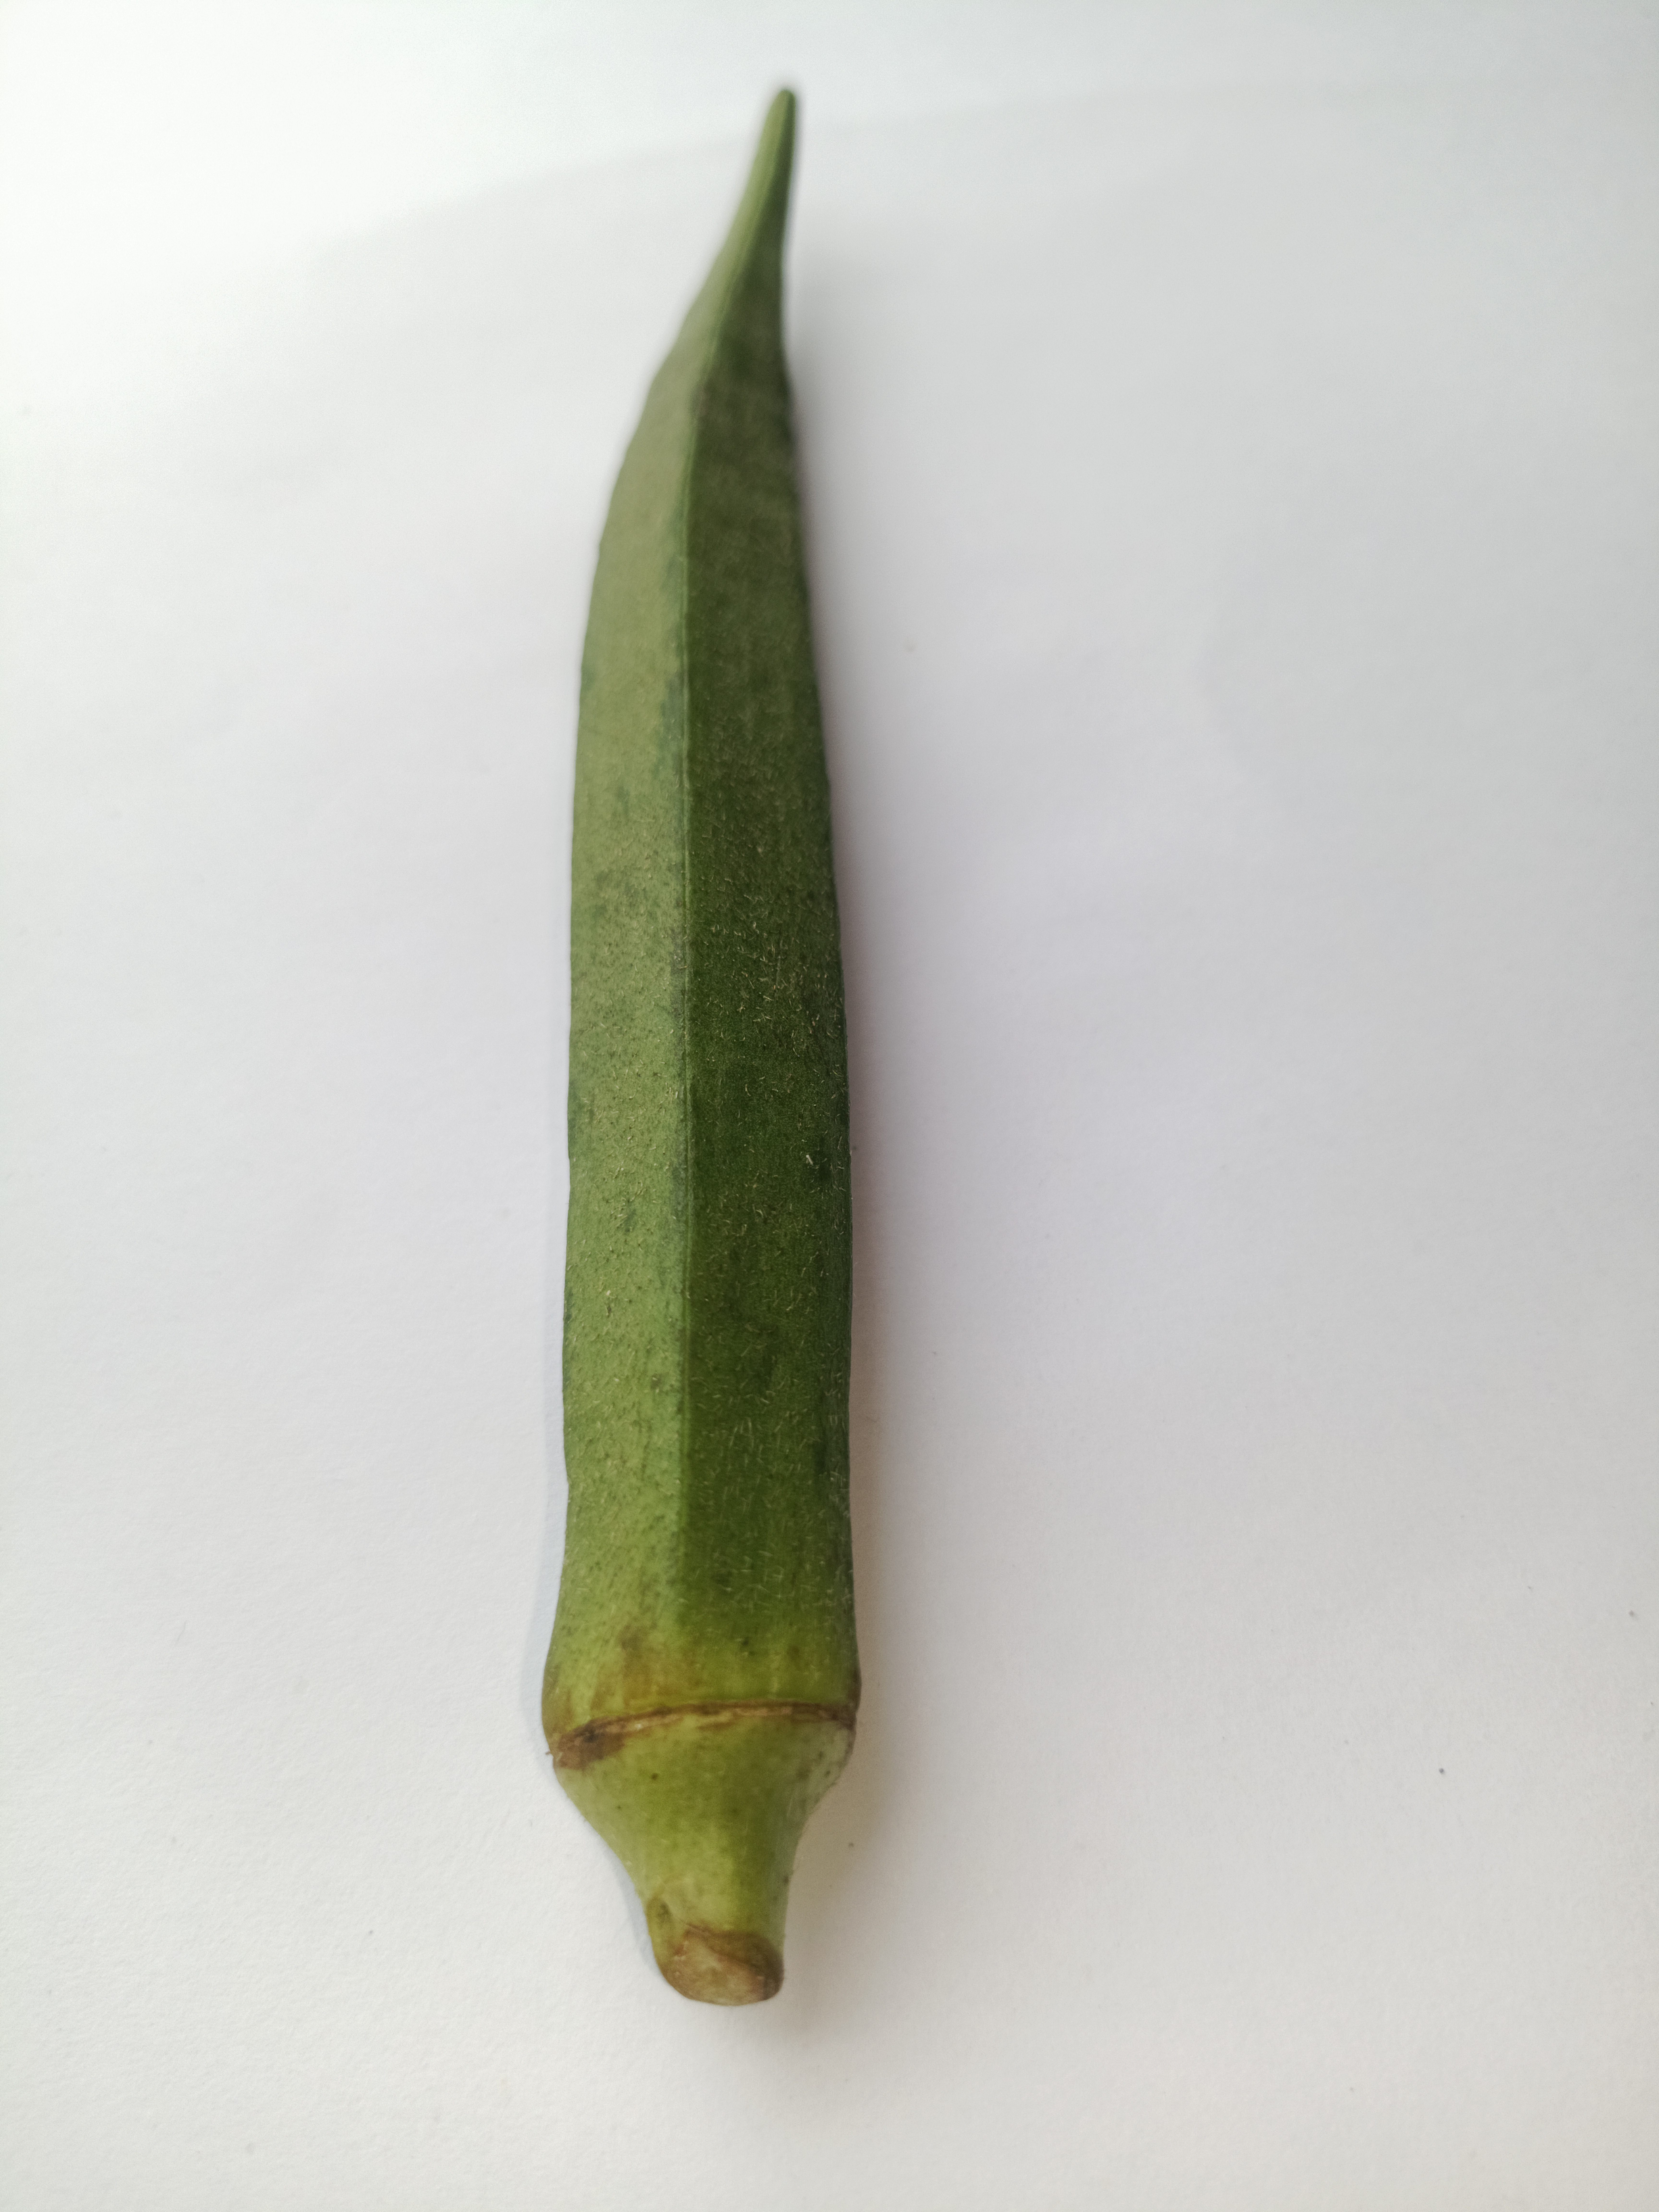
Label: Abelmoschus esculentus